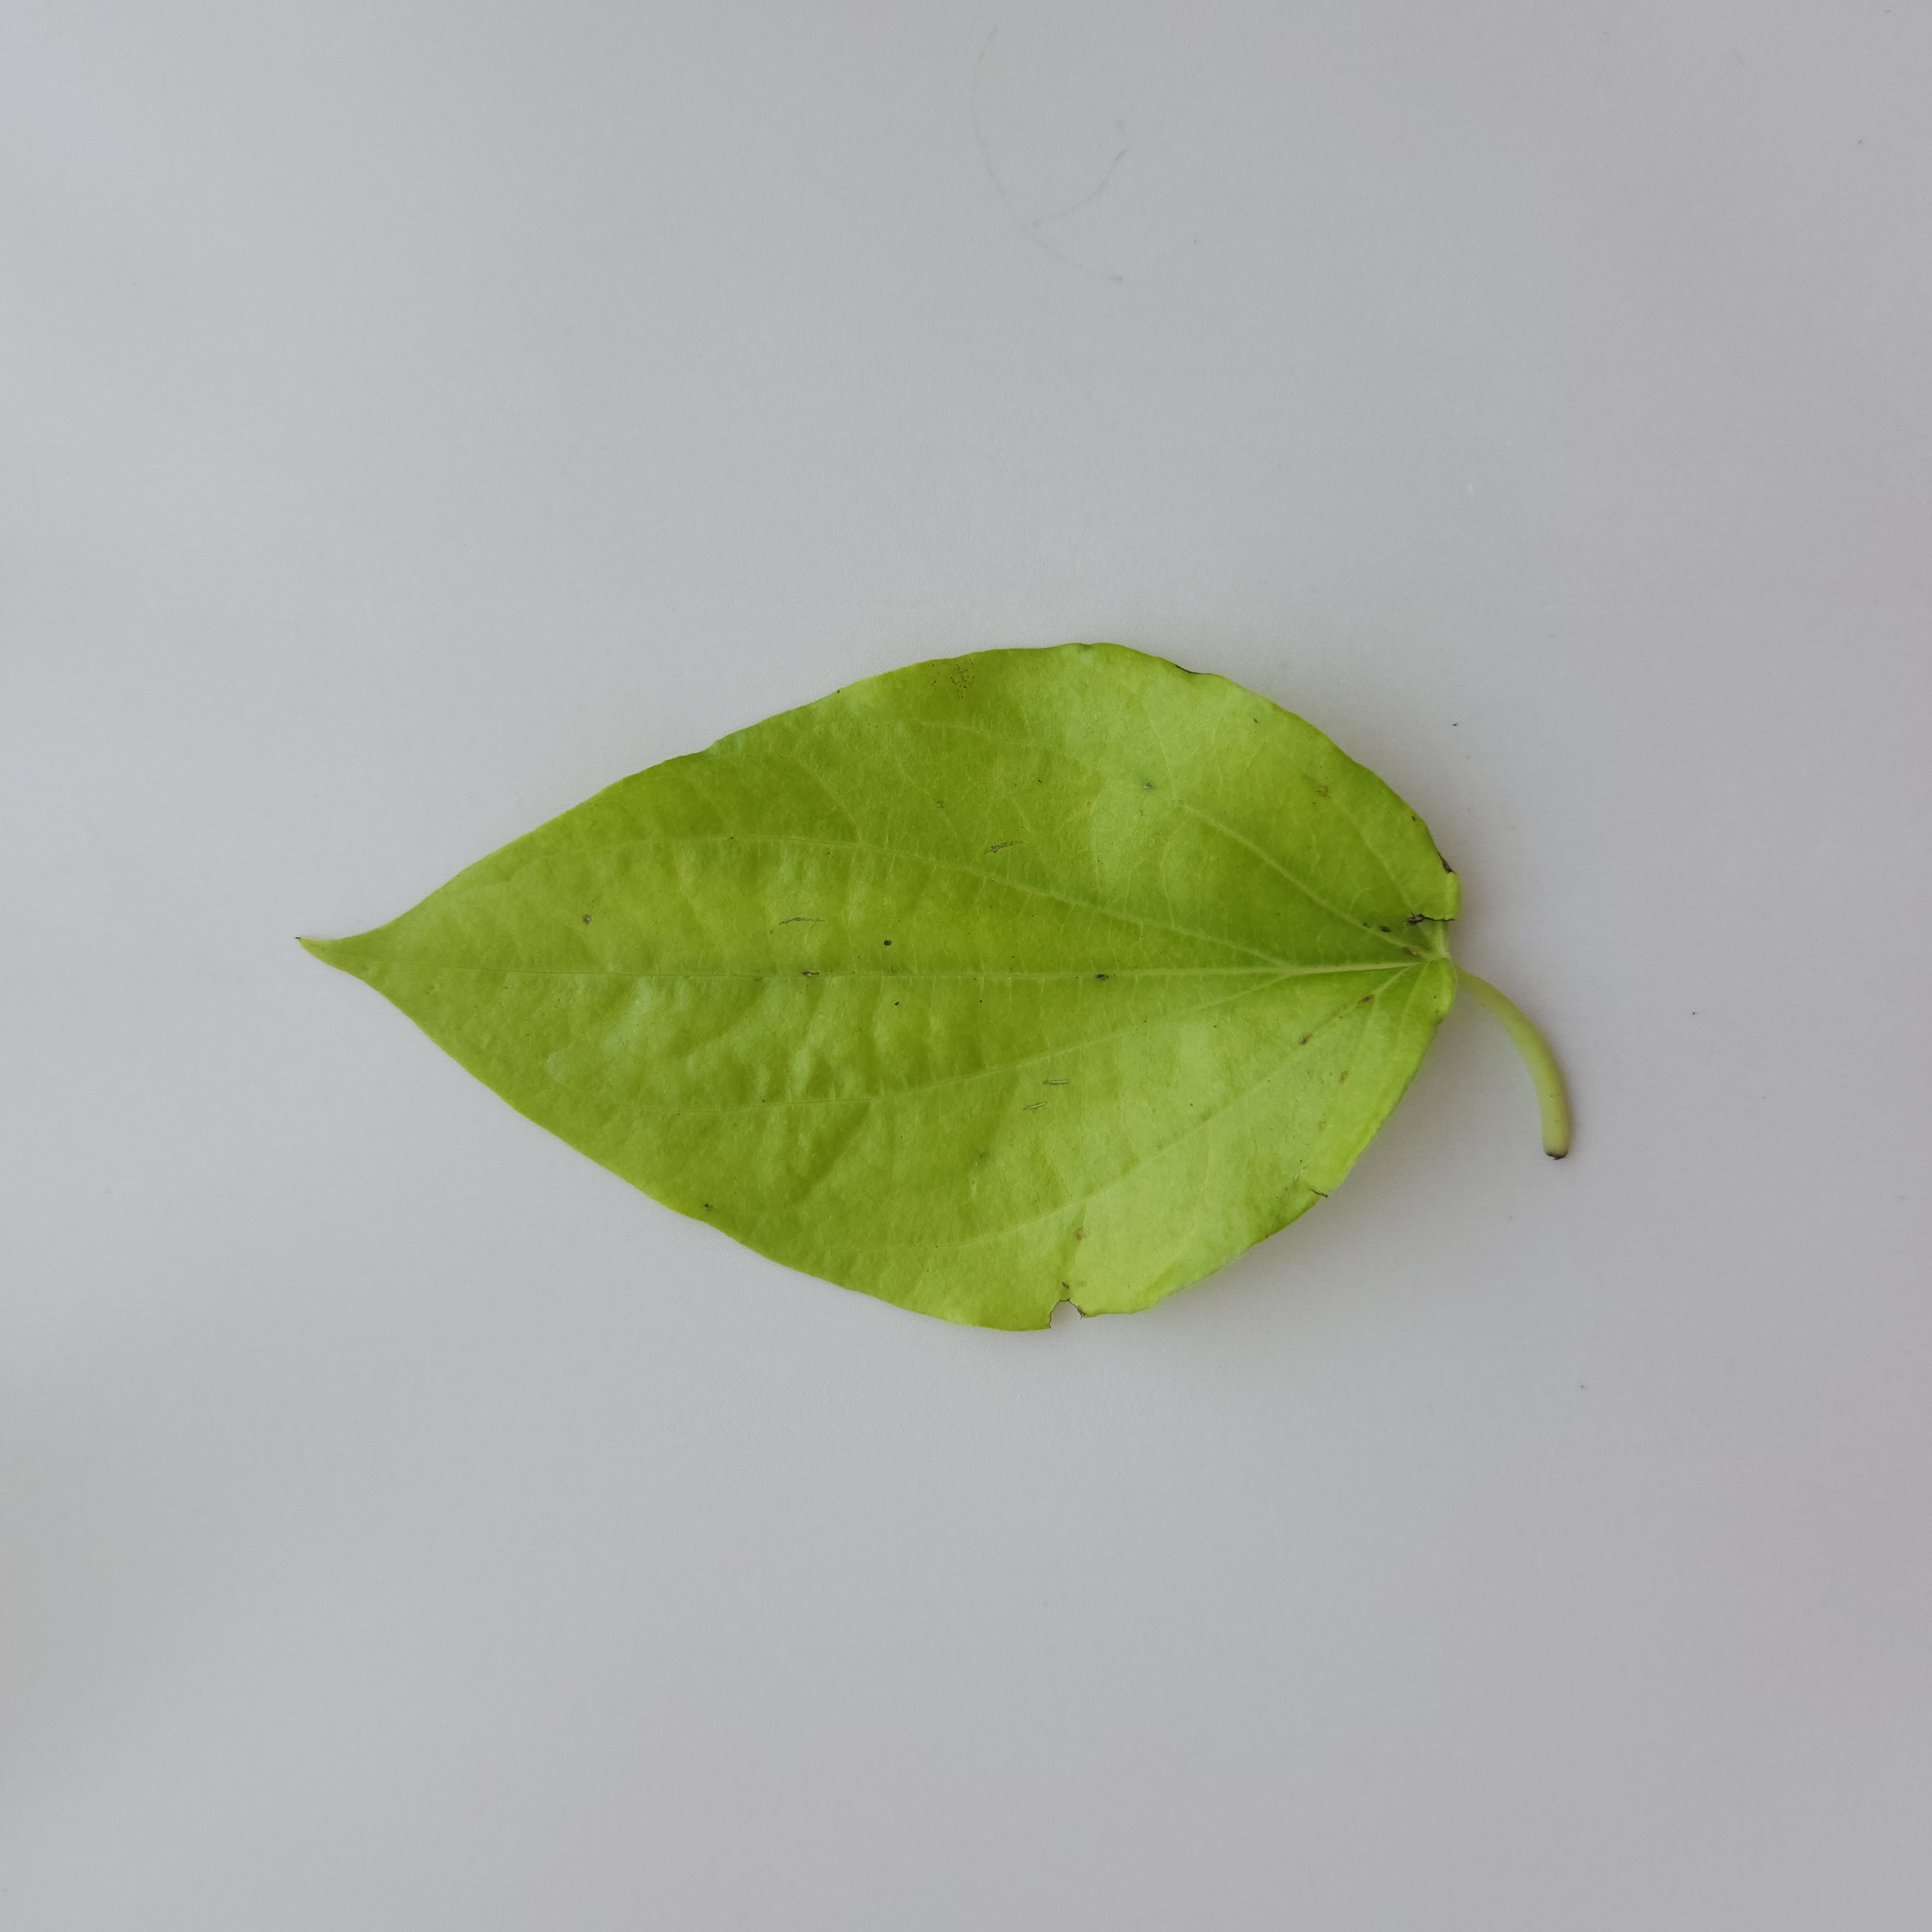
Label: Healthy